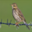
Label: bird